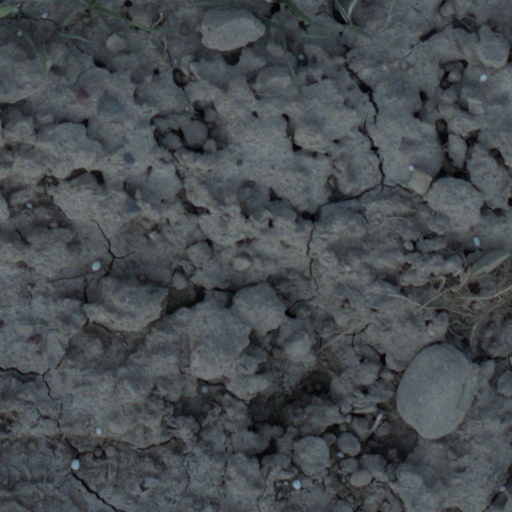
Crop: wheat